Épaney

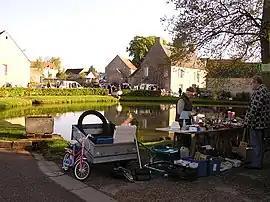
May fair around the pond

Épaney is a commune in the Calvados department in the Normandy region in northwestern France. Jehan Le Saulx d'Espanney, the 16th-century French playwright, was born in the village.